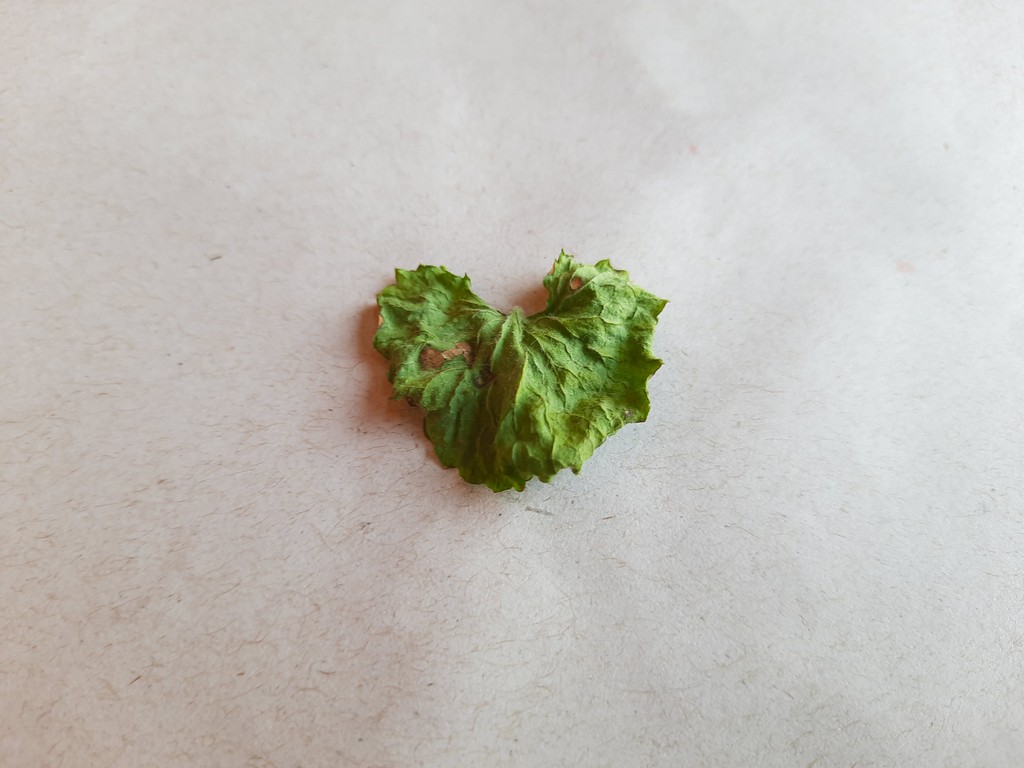
Label: Dried